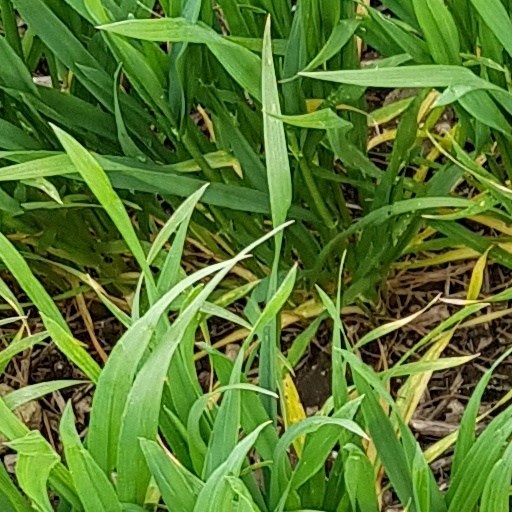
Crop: wheat